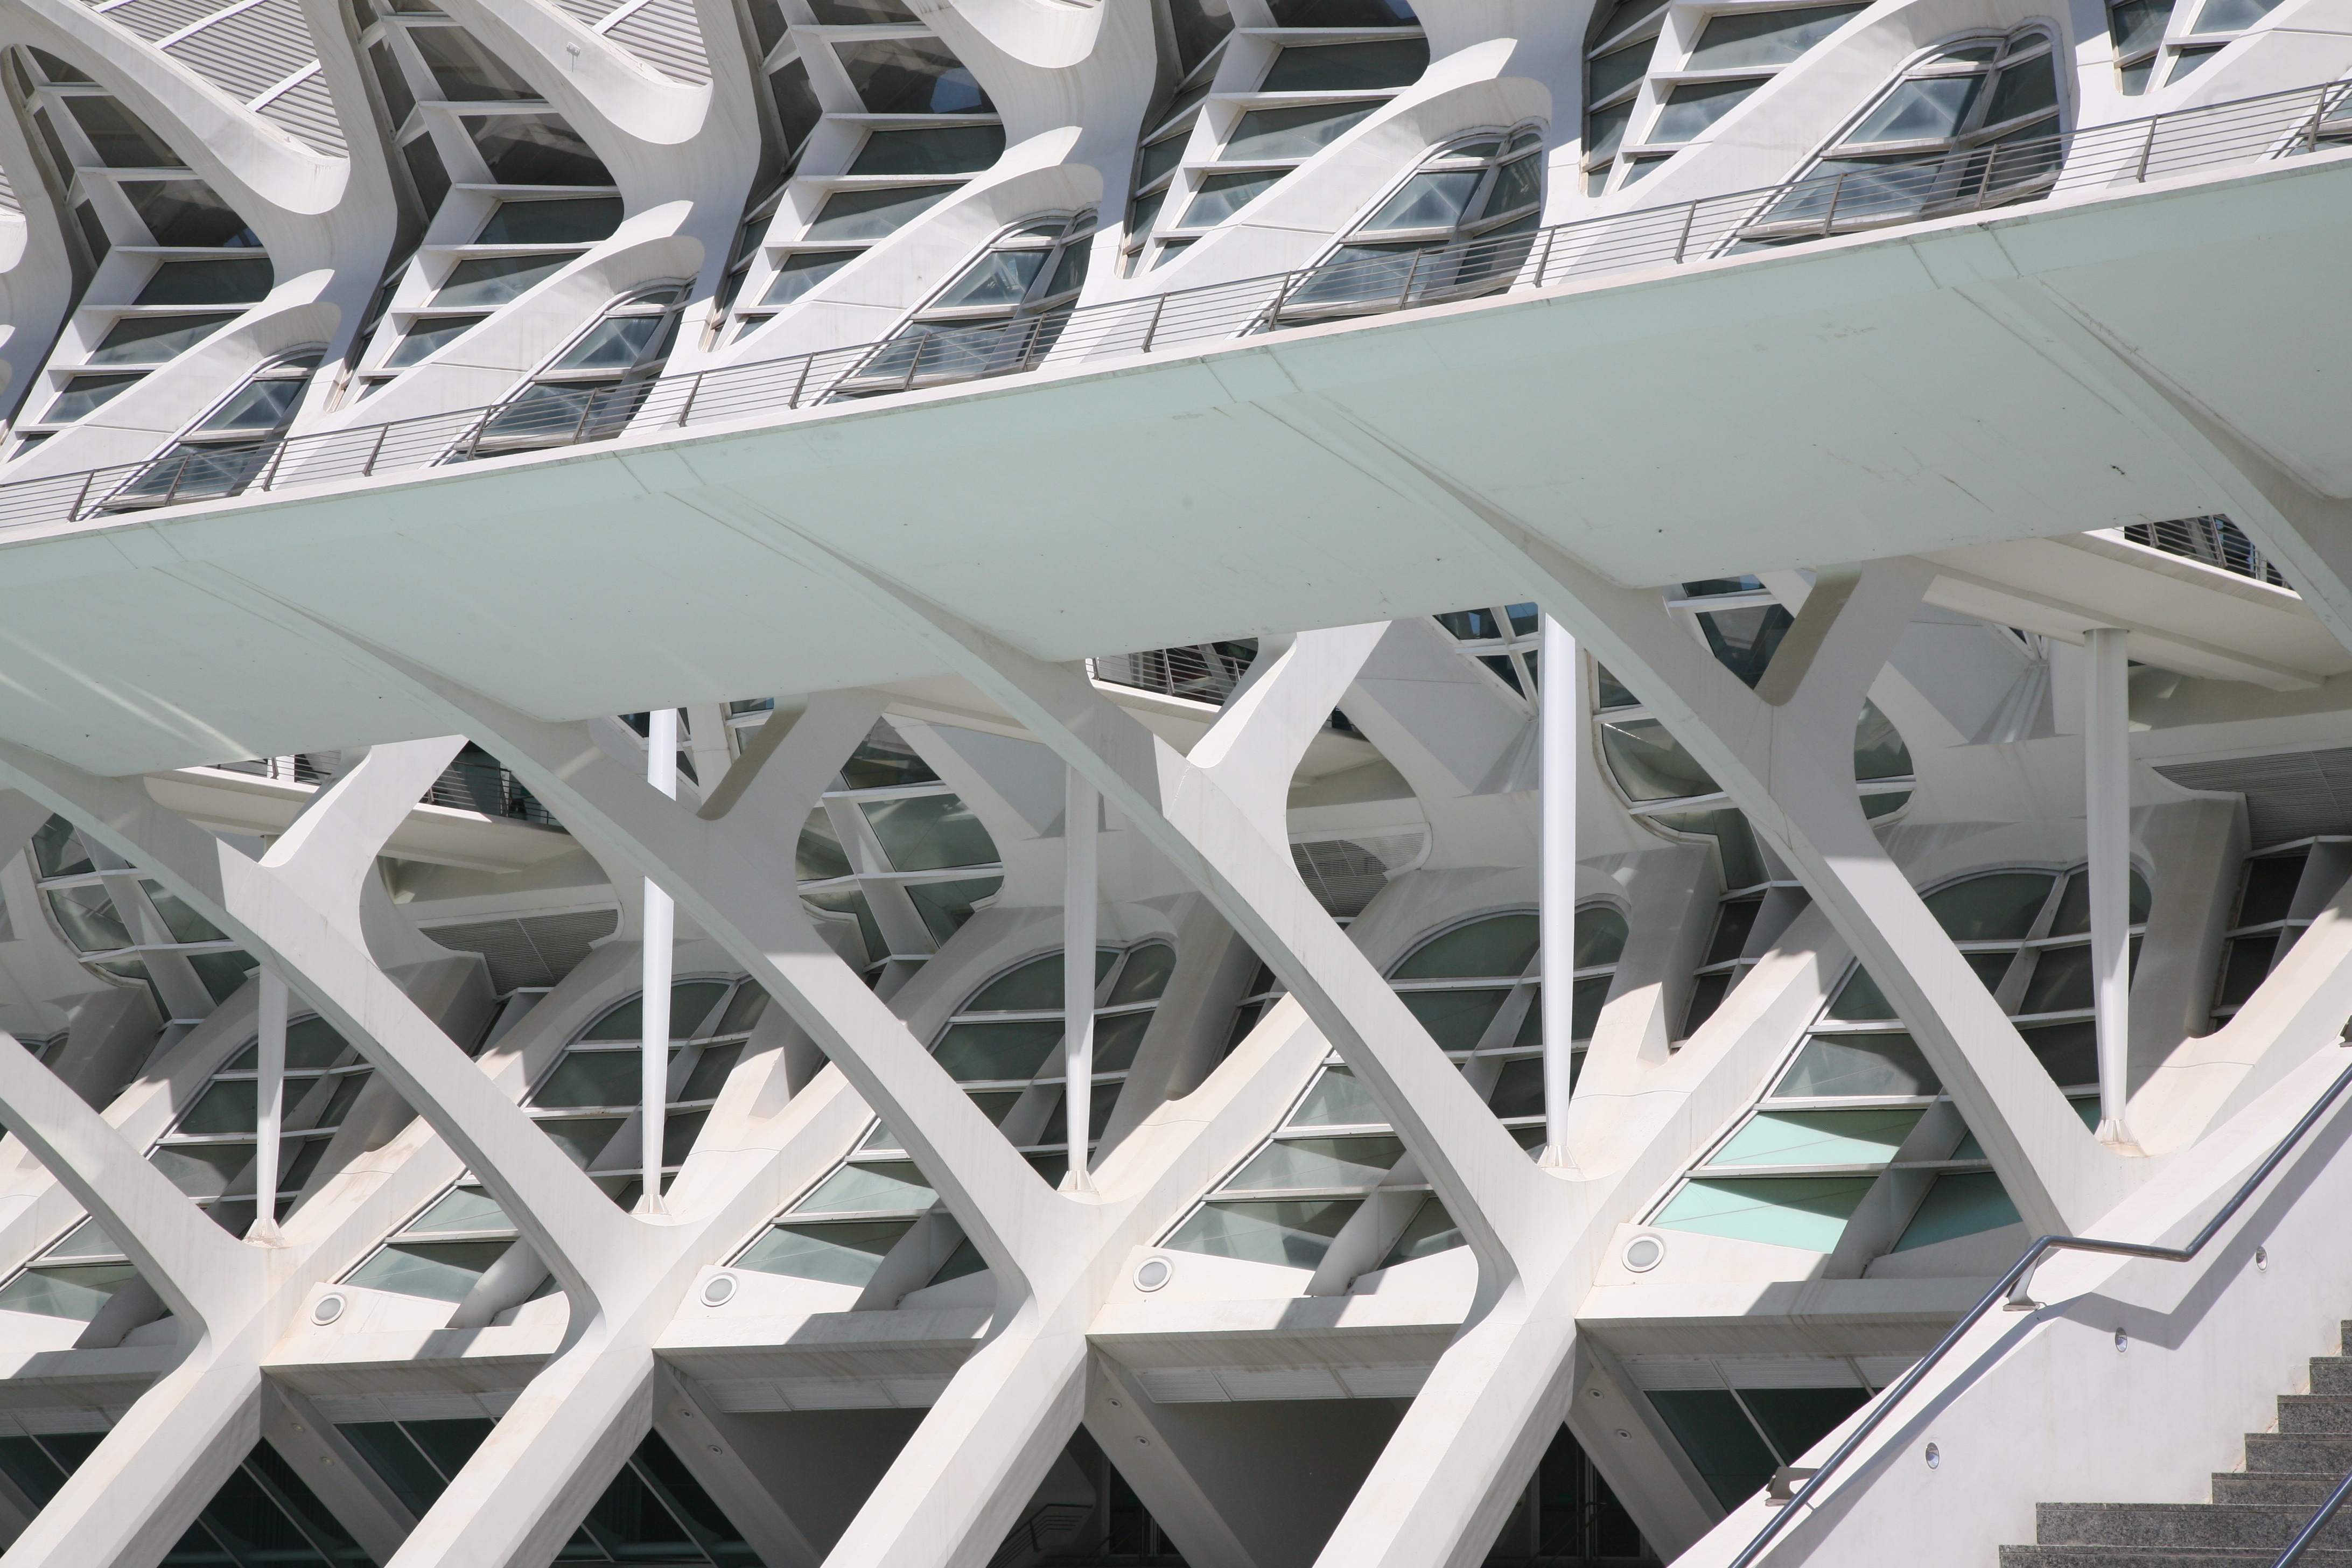
architecture, structure, vehicle, museum, mast, facade, stadium, science, arena, spain, espagne, arquitectura, valencia, espanha, headquarters, architektur, espana, spanien, calatrava, spagna, spanje, espanya, valence, museodelasciencias, mus edessciences, daylighting, skyway, sport venue